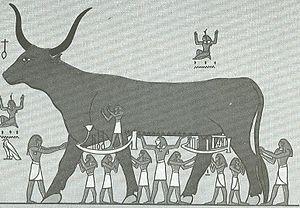
Le Livre de la vache du ciel ou Livre de la vache céleste est un texte mythologique qui parle de la vision cosmogonique égyptienne, découvert parmi les inscriptions des tombes de Toutânkhamon, Séthi Iᵉʳ, Ramsès II, Ramsès III et Ramsès VI.